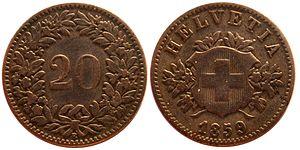
Suisse 1859 20 centimes Billon